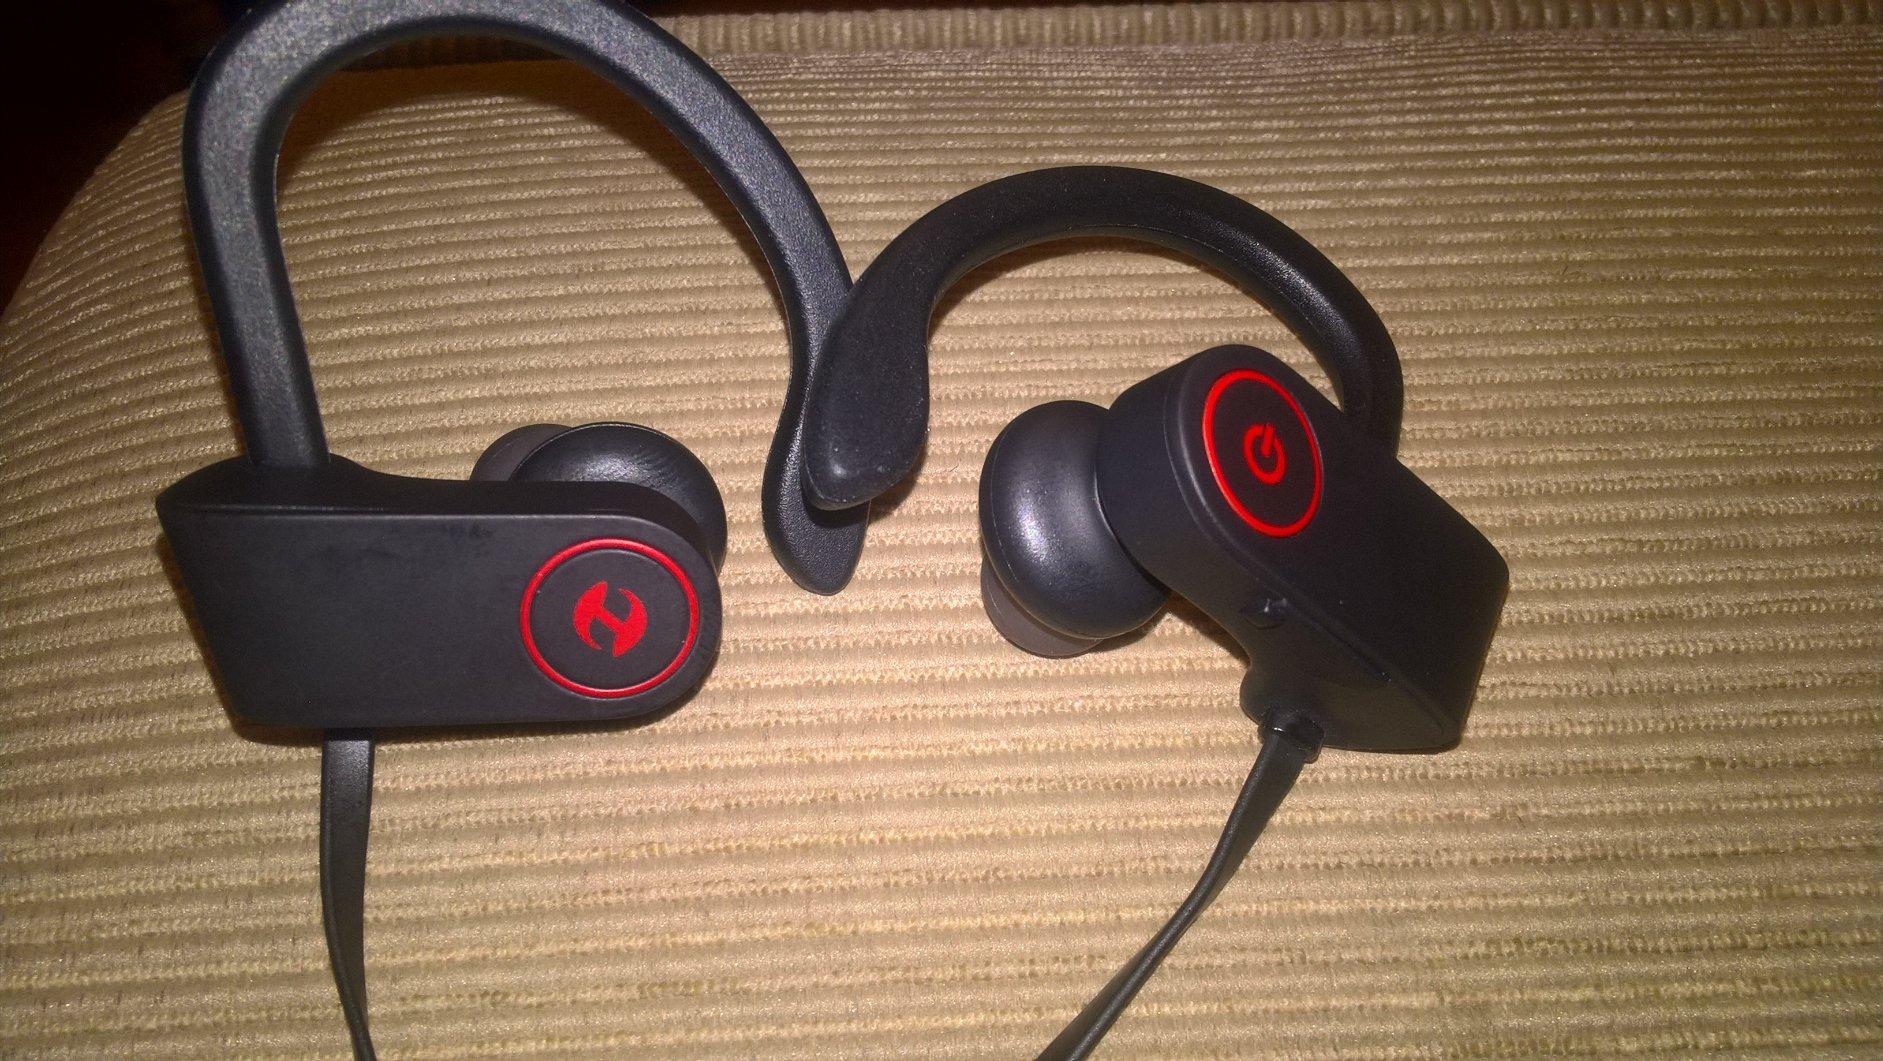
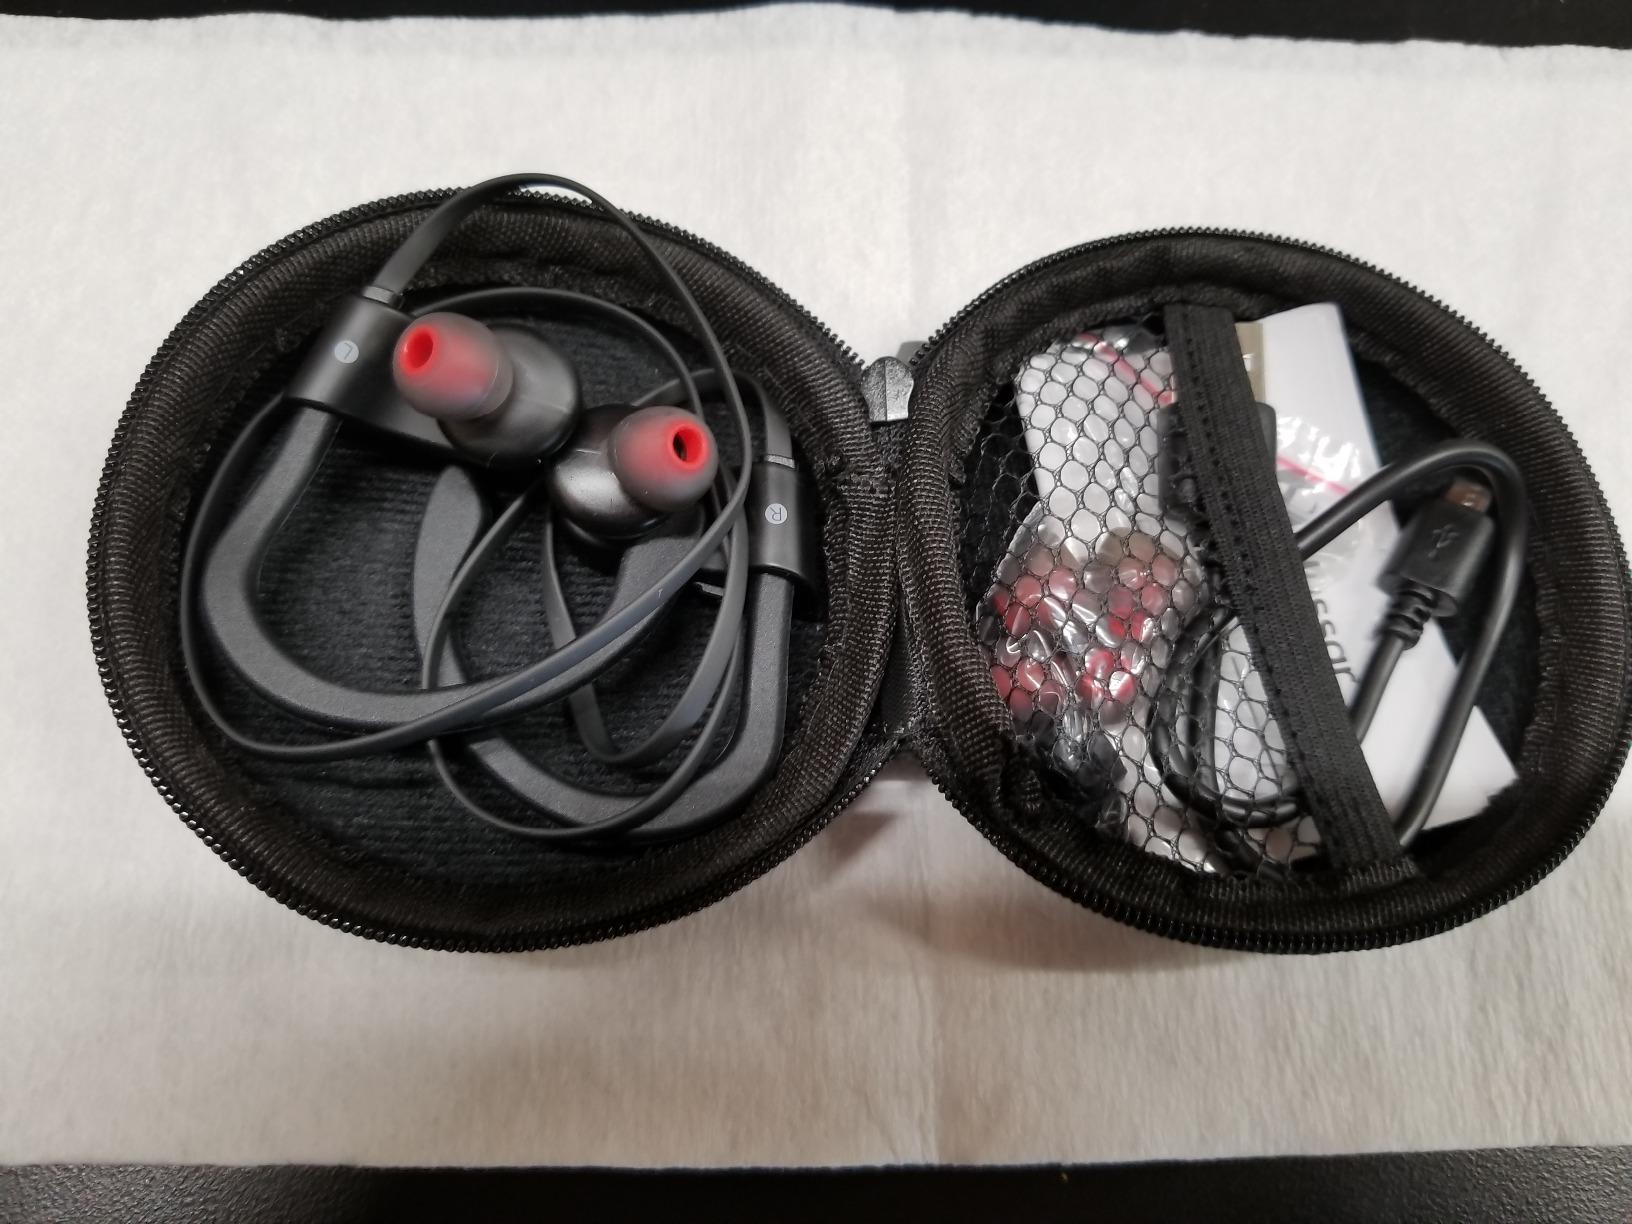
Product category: headphones
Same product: yes